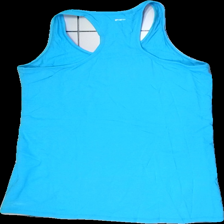
View: back
Type: Tank top
Category: Ladies
Brand: Gina Tricot
Colors: Blue
Material: 100% cotton
Cut: Loose
Size: XL
Season: Summer
Stains: Minor
Price range: <50
Recommended usage: Export